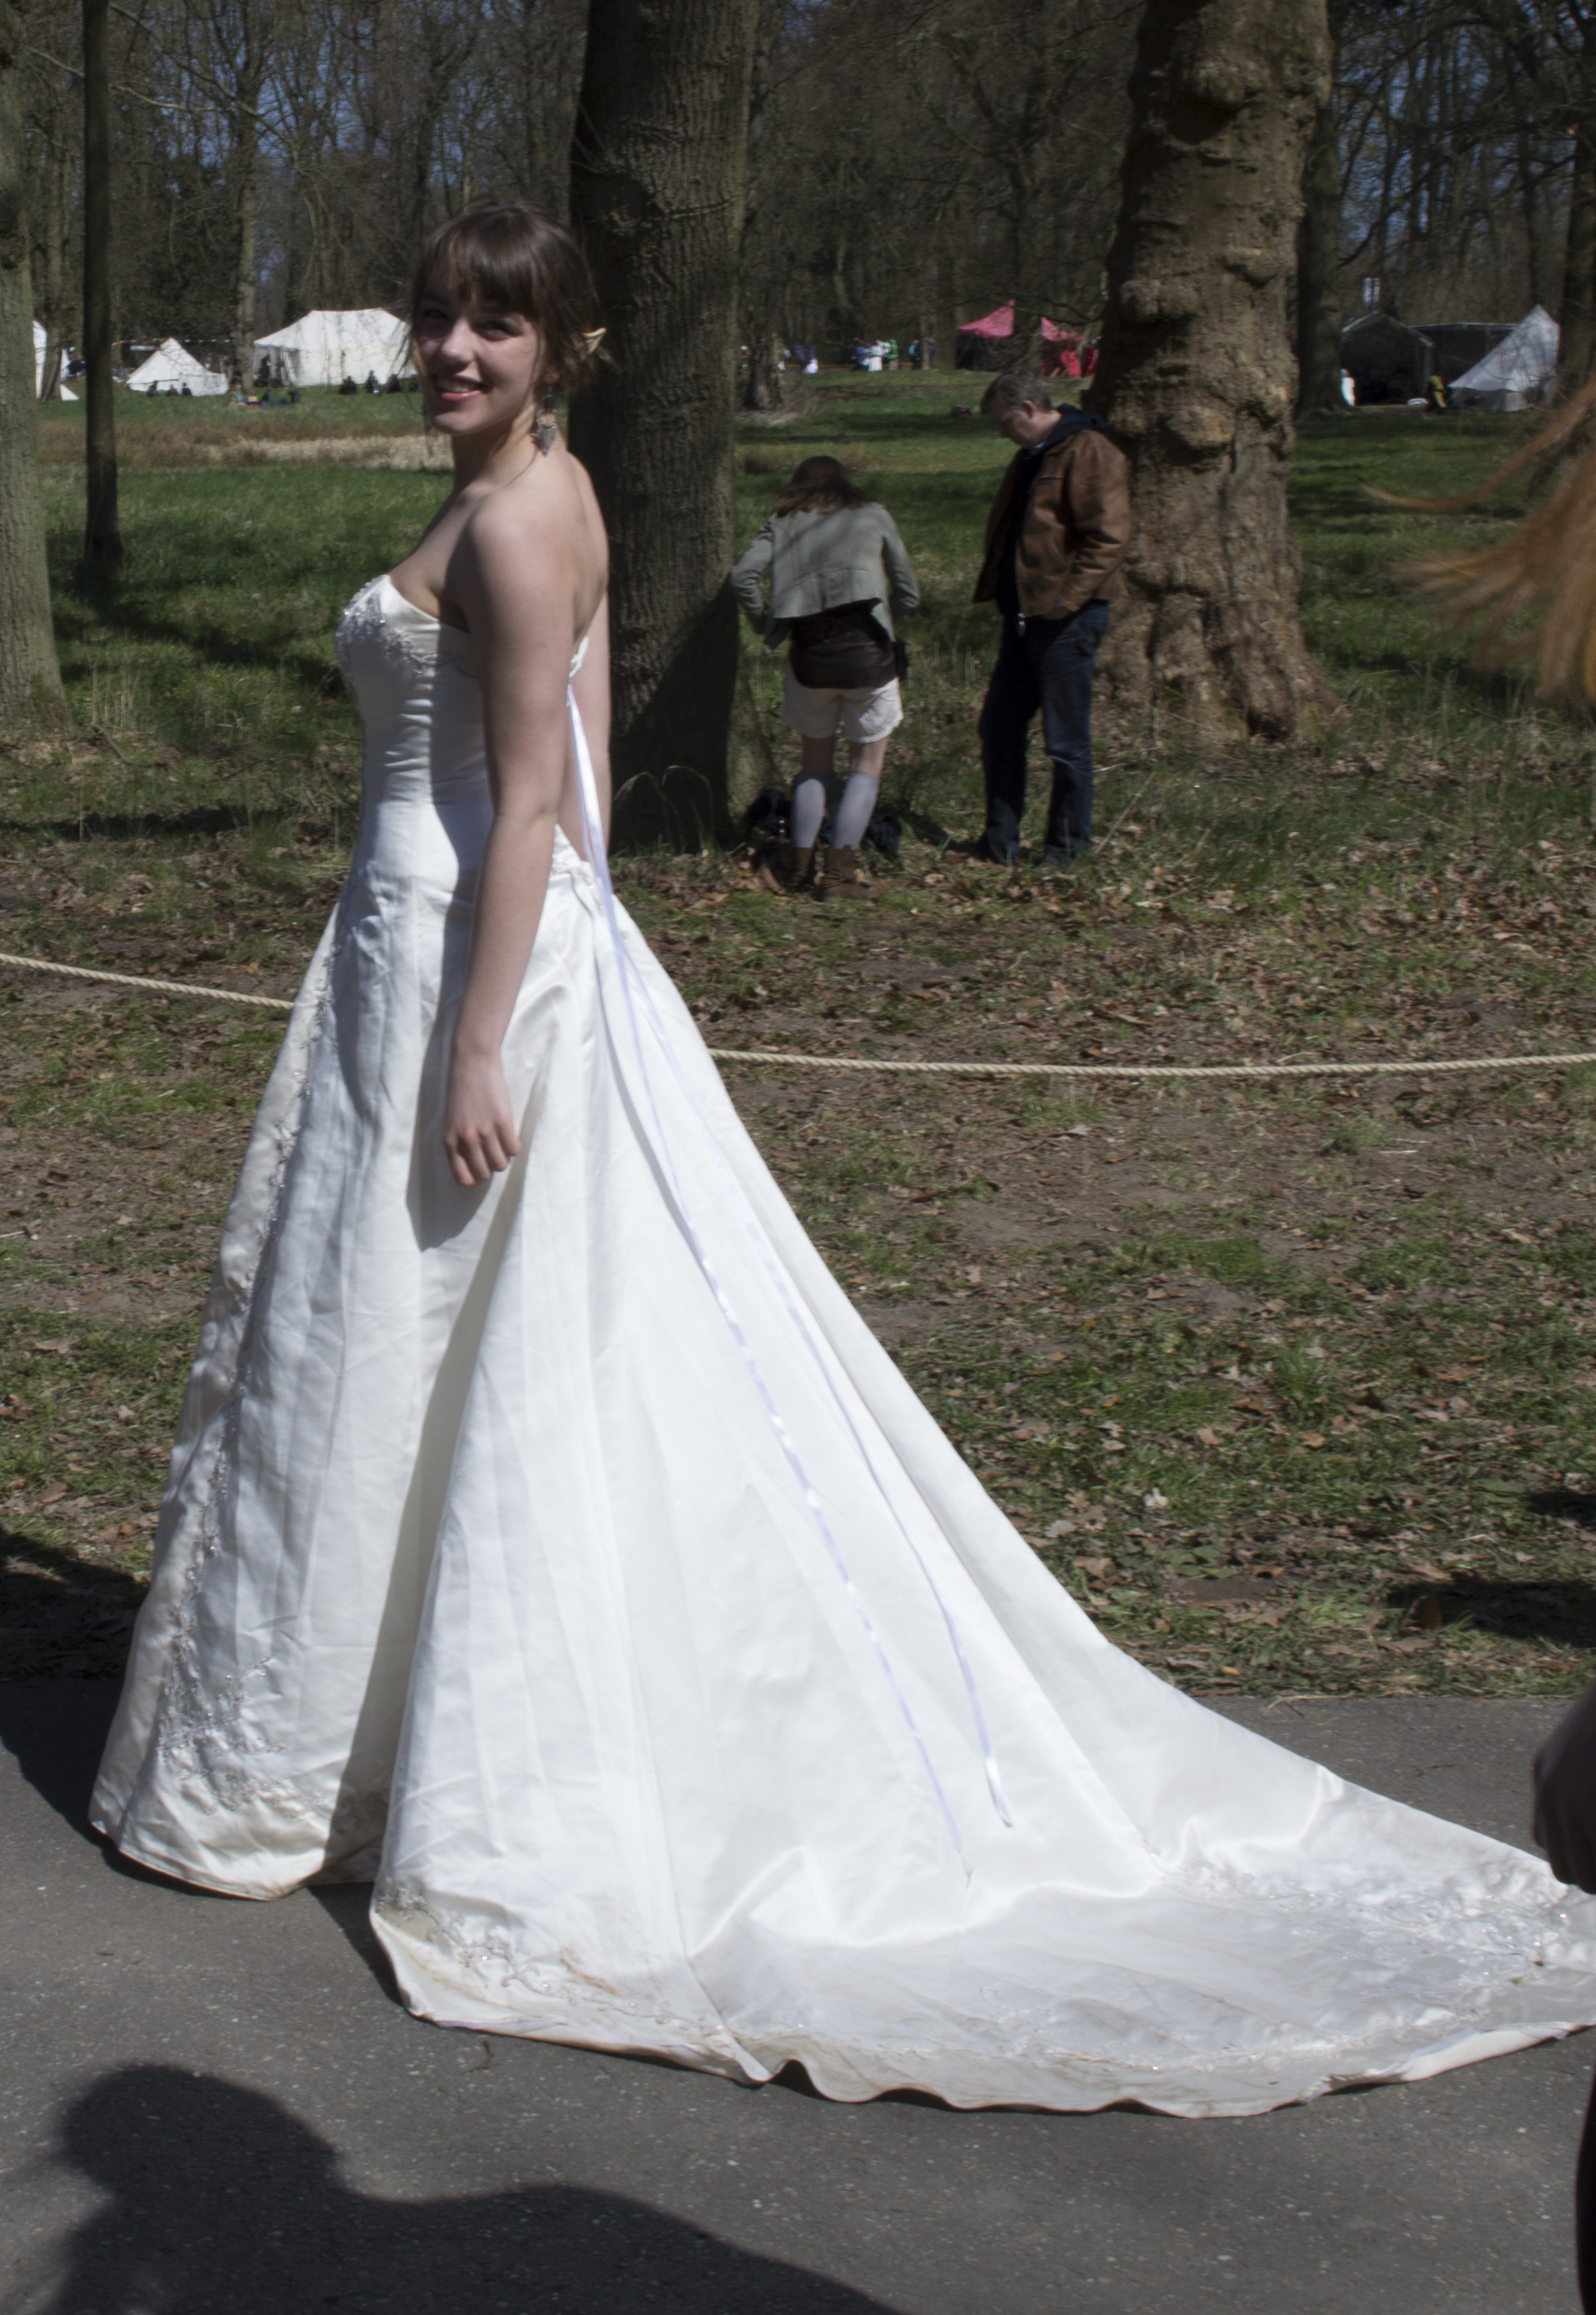
outdoor, people, woman, photography, photo, nikon, clothing, wedding dress, bride, groom, holland, festival, nederland, netherlands, 2013, fun, dress, dutch, outdoorphotography, picture, photograph, fotos, foto, fotografie, fantasy, elf, event, costume, fair, gown, veil, paulvandevelde, pdvandevelde, padagudaloma, dordrecht, nederlandinfotos, evenementenfotografie, pvdvfotografie, pdvandeveldedordrecht, nederlandsefotografie, dutchphotogaraphy, totallydutch, fotografienederland, hollandsefotografie, fotografieholland, haarzuilens, dehaar, elfia, kasteeldehaar, elffantasyfair, elfiahaarzuilens, fantasyevent, elfia2013, wwwelfiacom, dwarveshobbits, bruid, vandevelde, bridal clothing